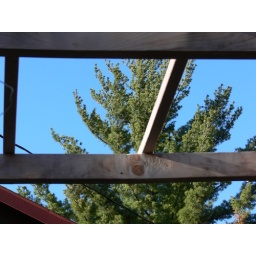
The pine tree in our neighbor's front yard, taken from our back yard from under the arbor.